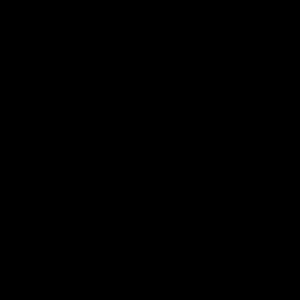
Les acyltransférases sont des enzymes de la classe des transférases qui agissent sur le transfert d'un groupe acyle. Ces enzymes sont regroupées dans la sous-classe EC 2.3.